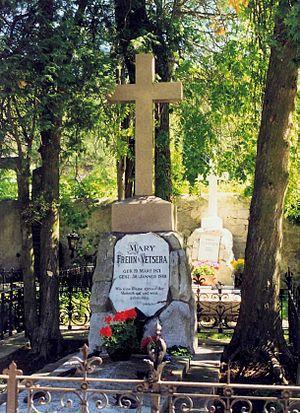
Marie Vetsera, de son nom complet Marie Alexandrine von Vetsera, dite « Mary », née à Vienne le 19 mars 1871 et morte à Mayerling le 30 janvier 1889, est une noble autrichienne et la dernière des maîtresses de l'archiduc Rodolphe d'Autriche. Elle meurt dans des circonstances mystérieuses aux côtés de l'archiduc dans le pavillon de chasse de Mayerling.